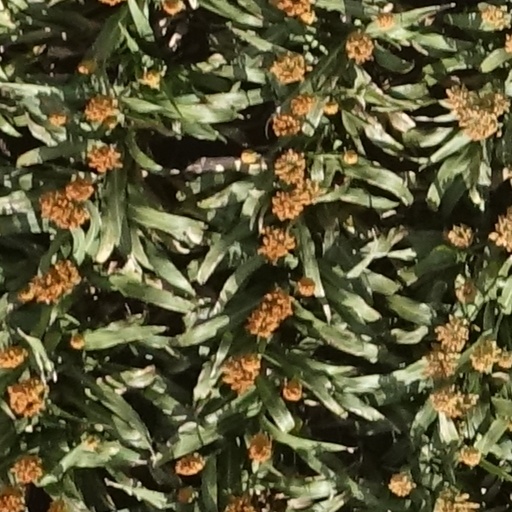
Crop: sorghum